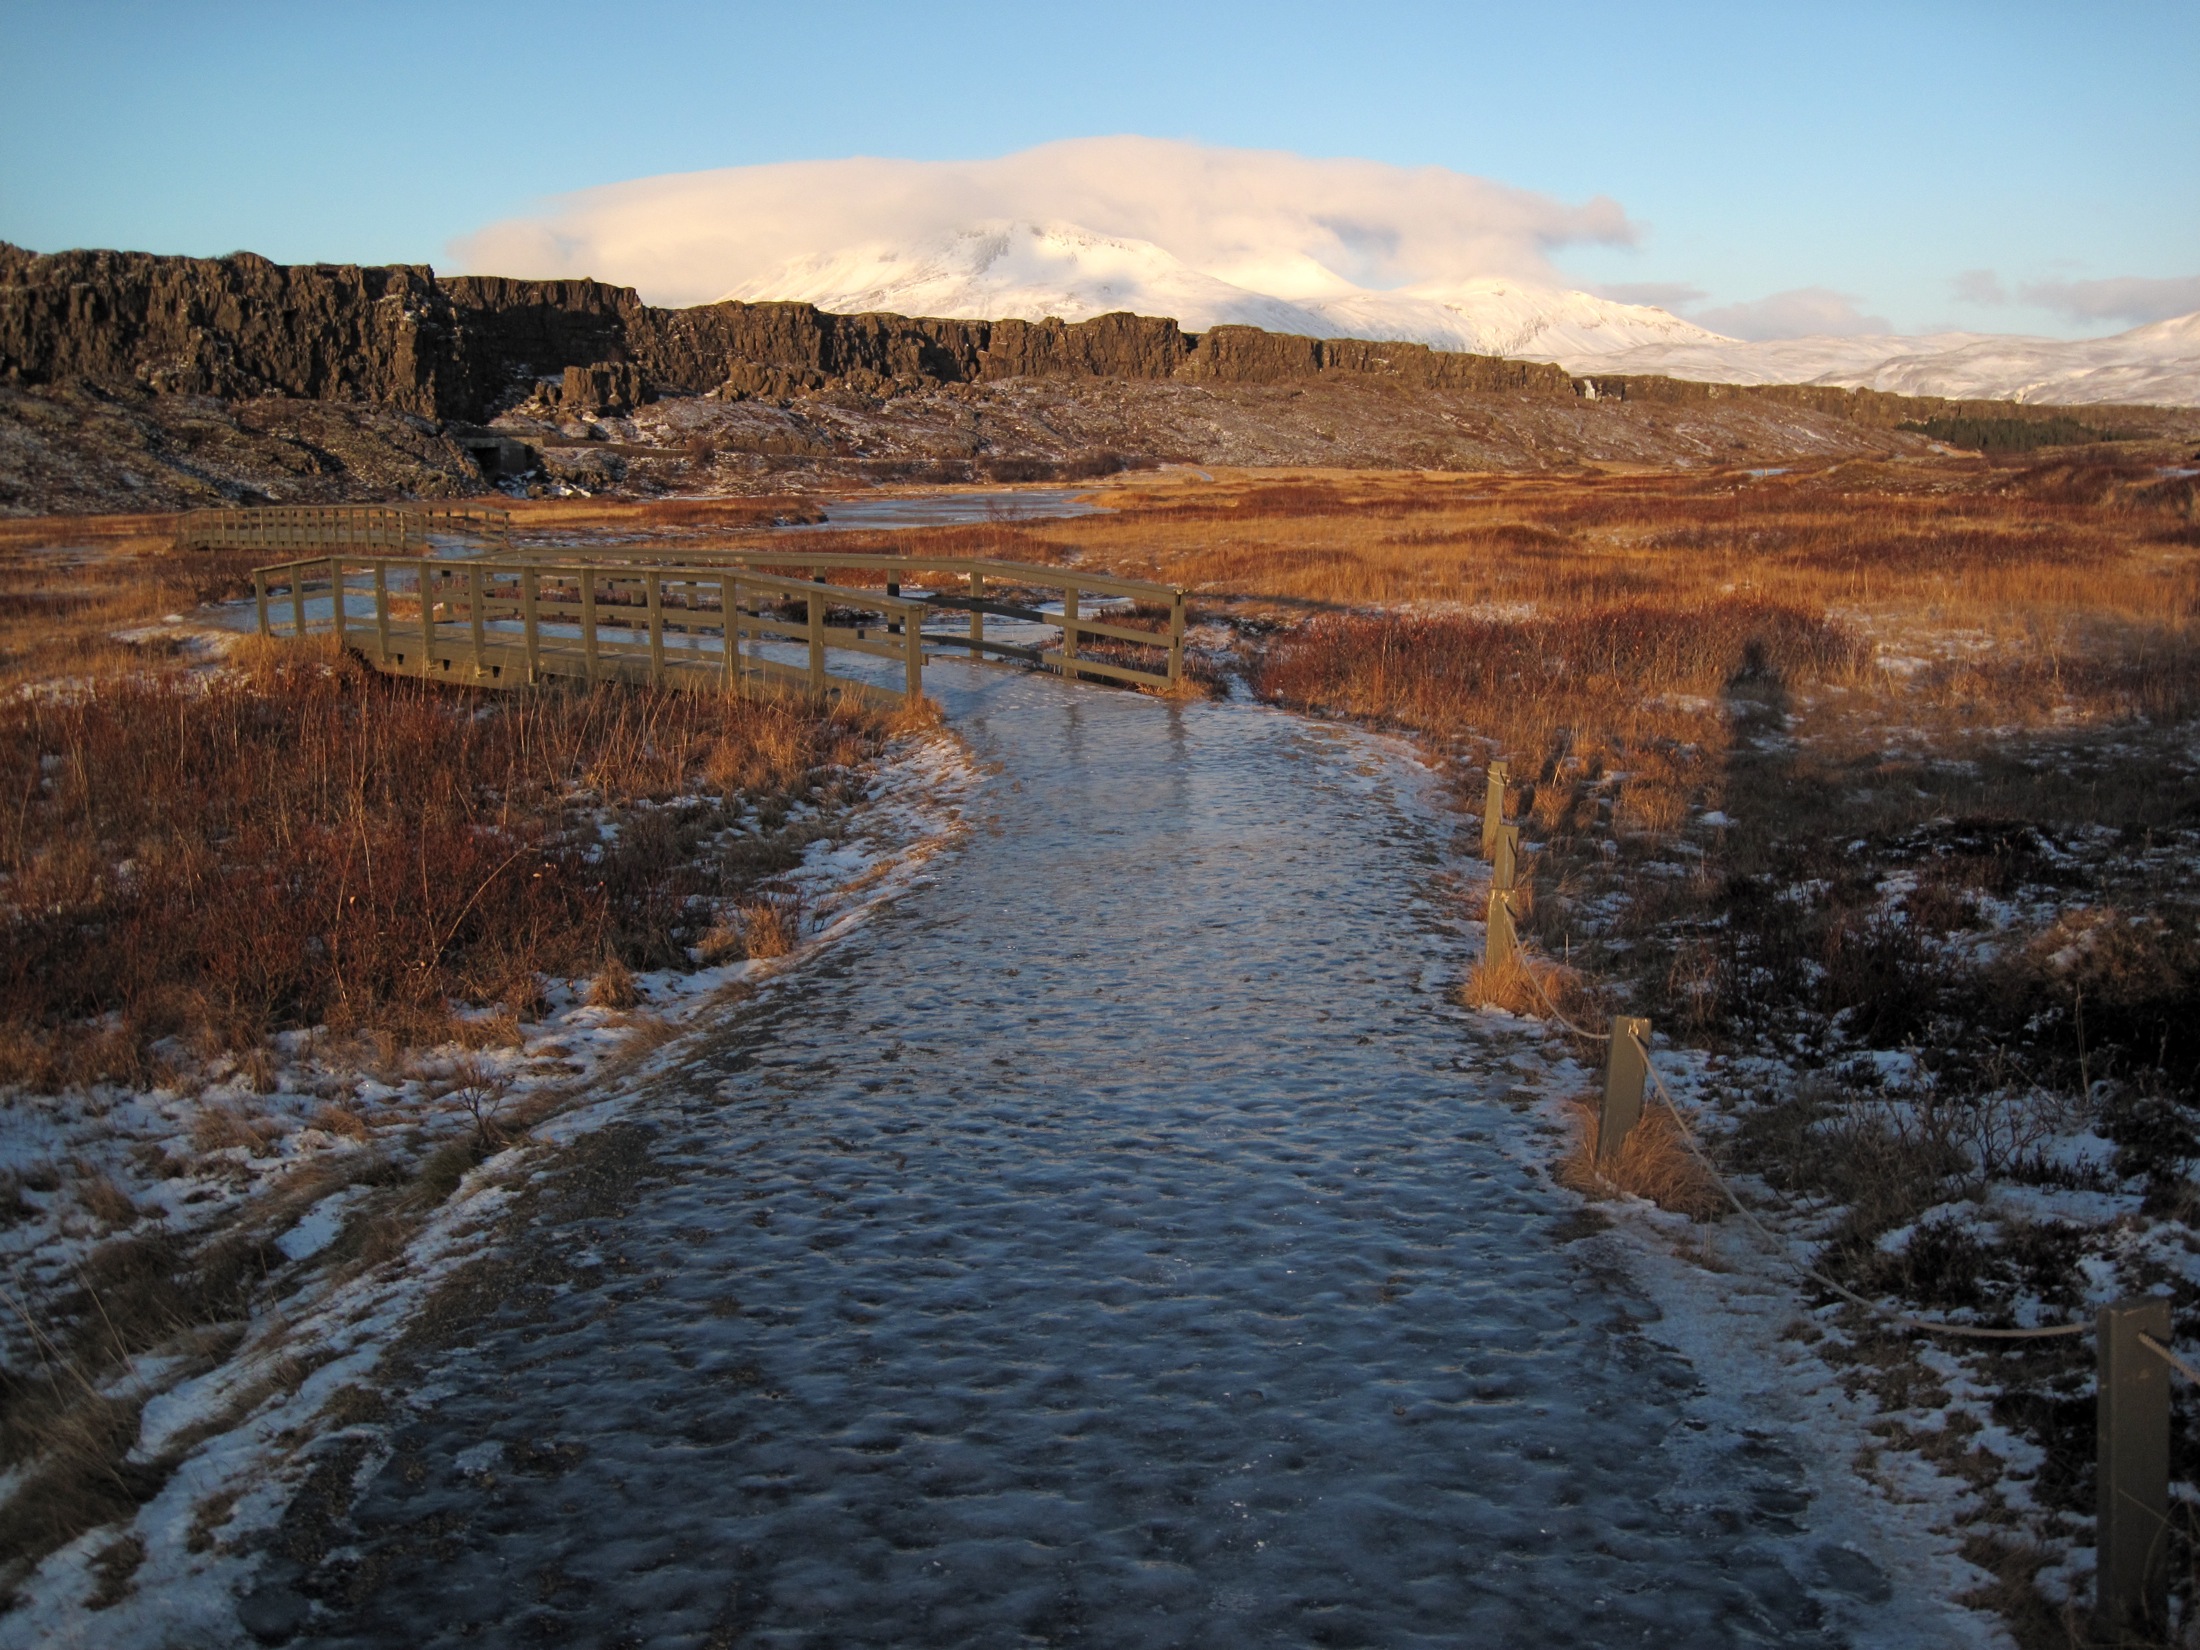
landscape, sea, wilderness, snow, winter, morning, lake, river, valley, reflection, iceland, reservoir, geology, plateau, loch, landform, natural environment, geographical feature